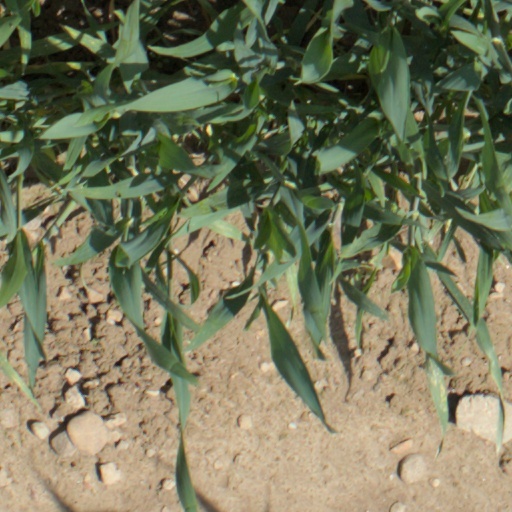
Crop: wheat